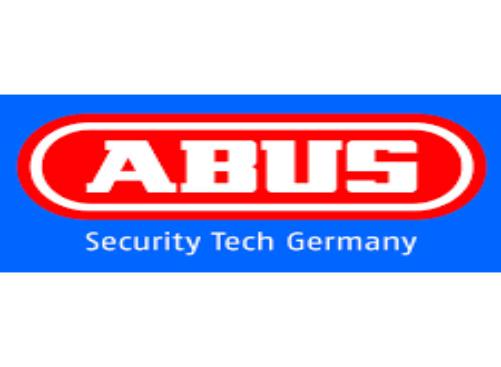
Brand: abus
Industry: Others